Stratfield Historic District

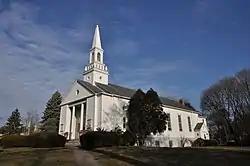
West Parish Church

The Stratfield Historic District is a historic residential area on the west side of Bridgeport, Connecticut. In the late 19th and early 20th century, it was one of the highest-status and most fashionable neighborhoods in the city. At more than in size, it is one of the largest assemblages of high-status residential architecture in the state. It was listed on the National Register of Historic Places in 1980.